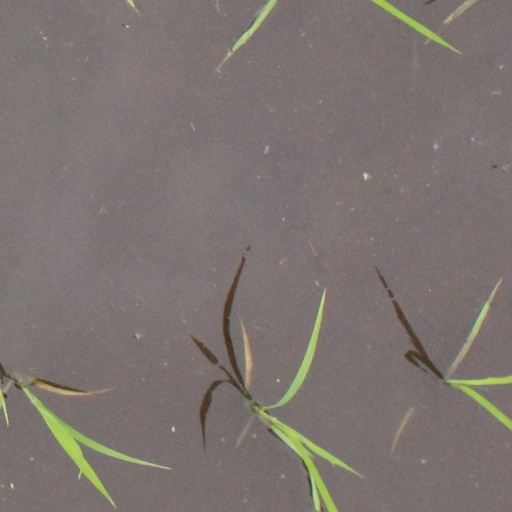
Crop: rice